Rashmi Urdhwareshe

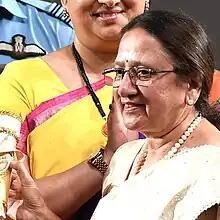
in March 2020

Rashmi Urdhwardeshe born Rashmi Ranade (born c.1959) is an Indian automotive engineer. She is the director of the Automotive Research Association of India. In March 2020 she received the Nari Shakti Puraskar.